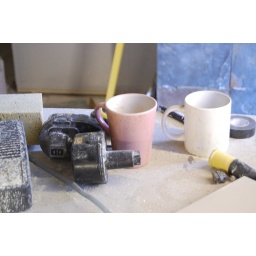
Builder's tea in a pink cup